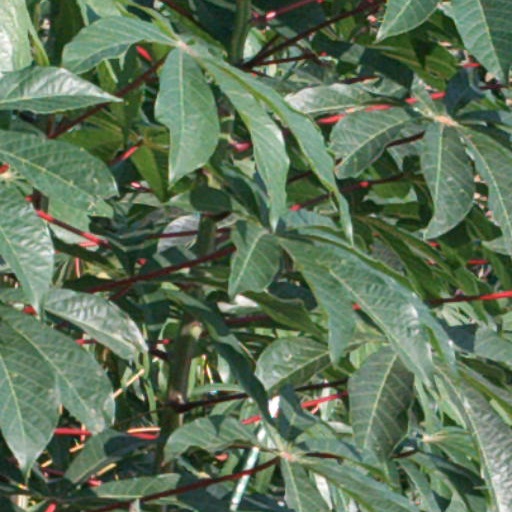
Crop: cassava